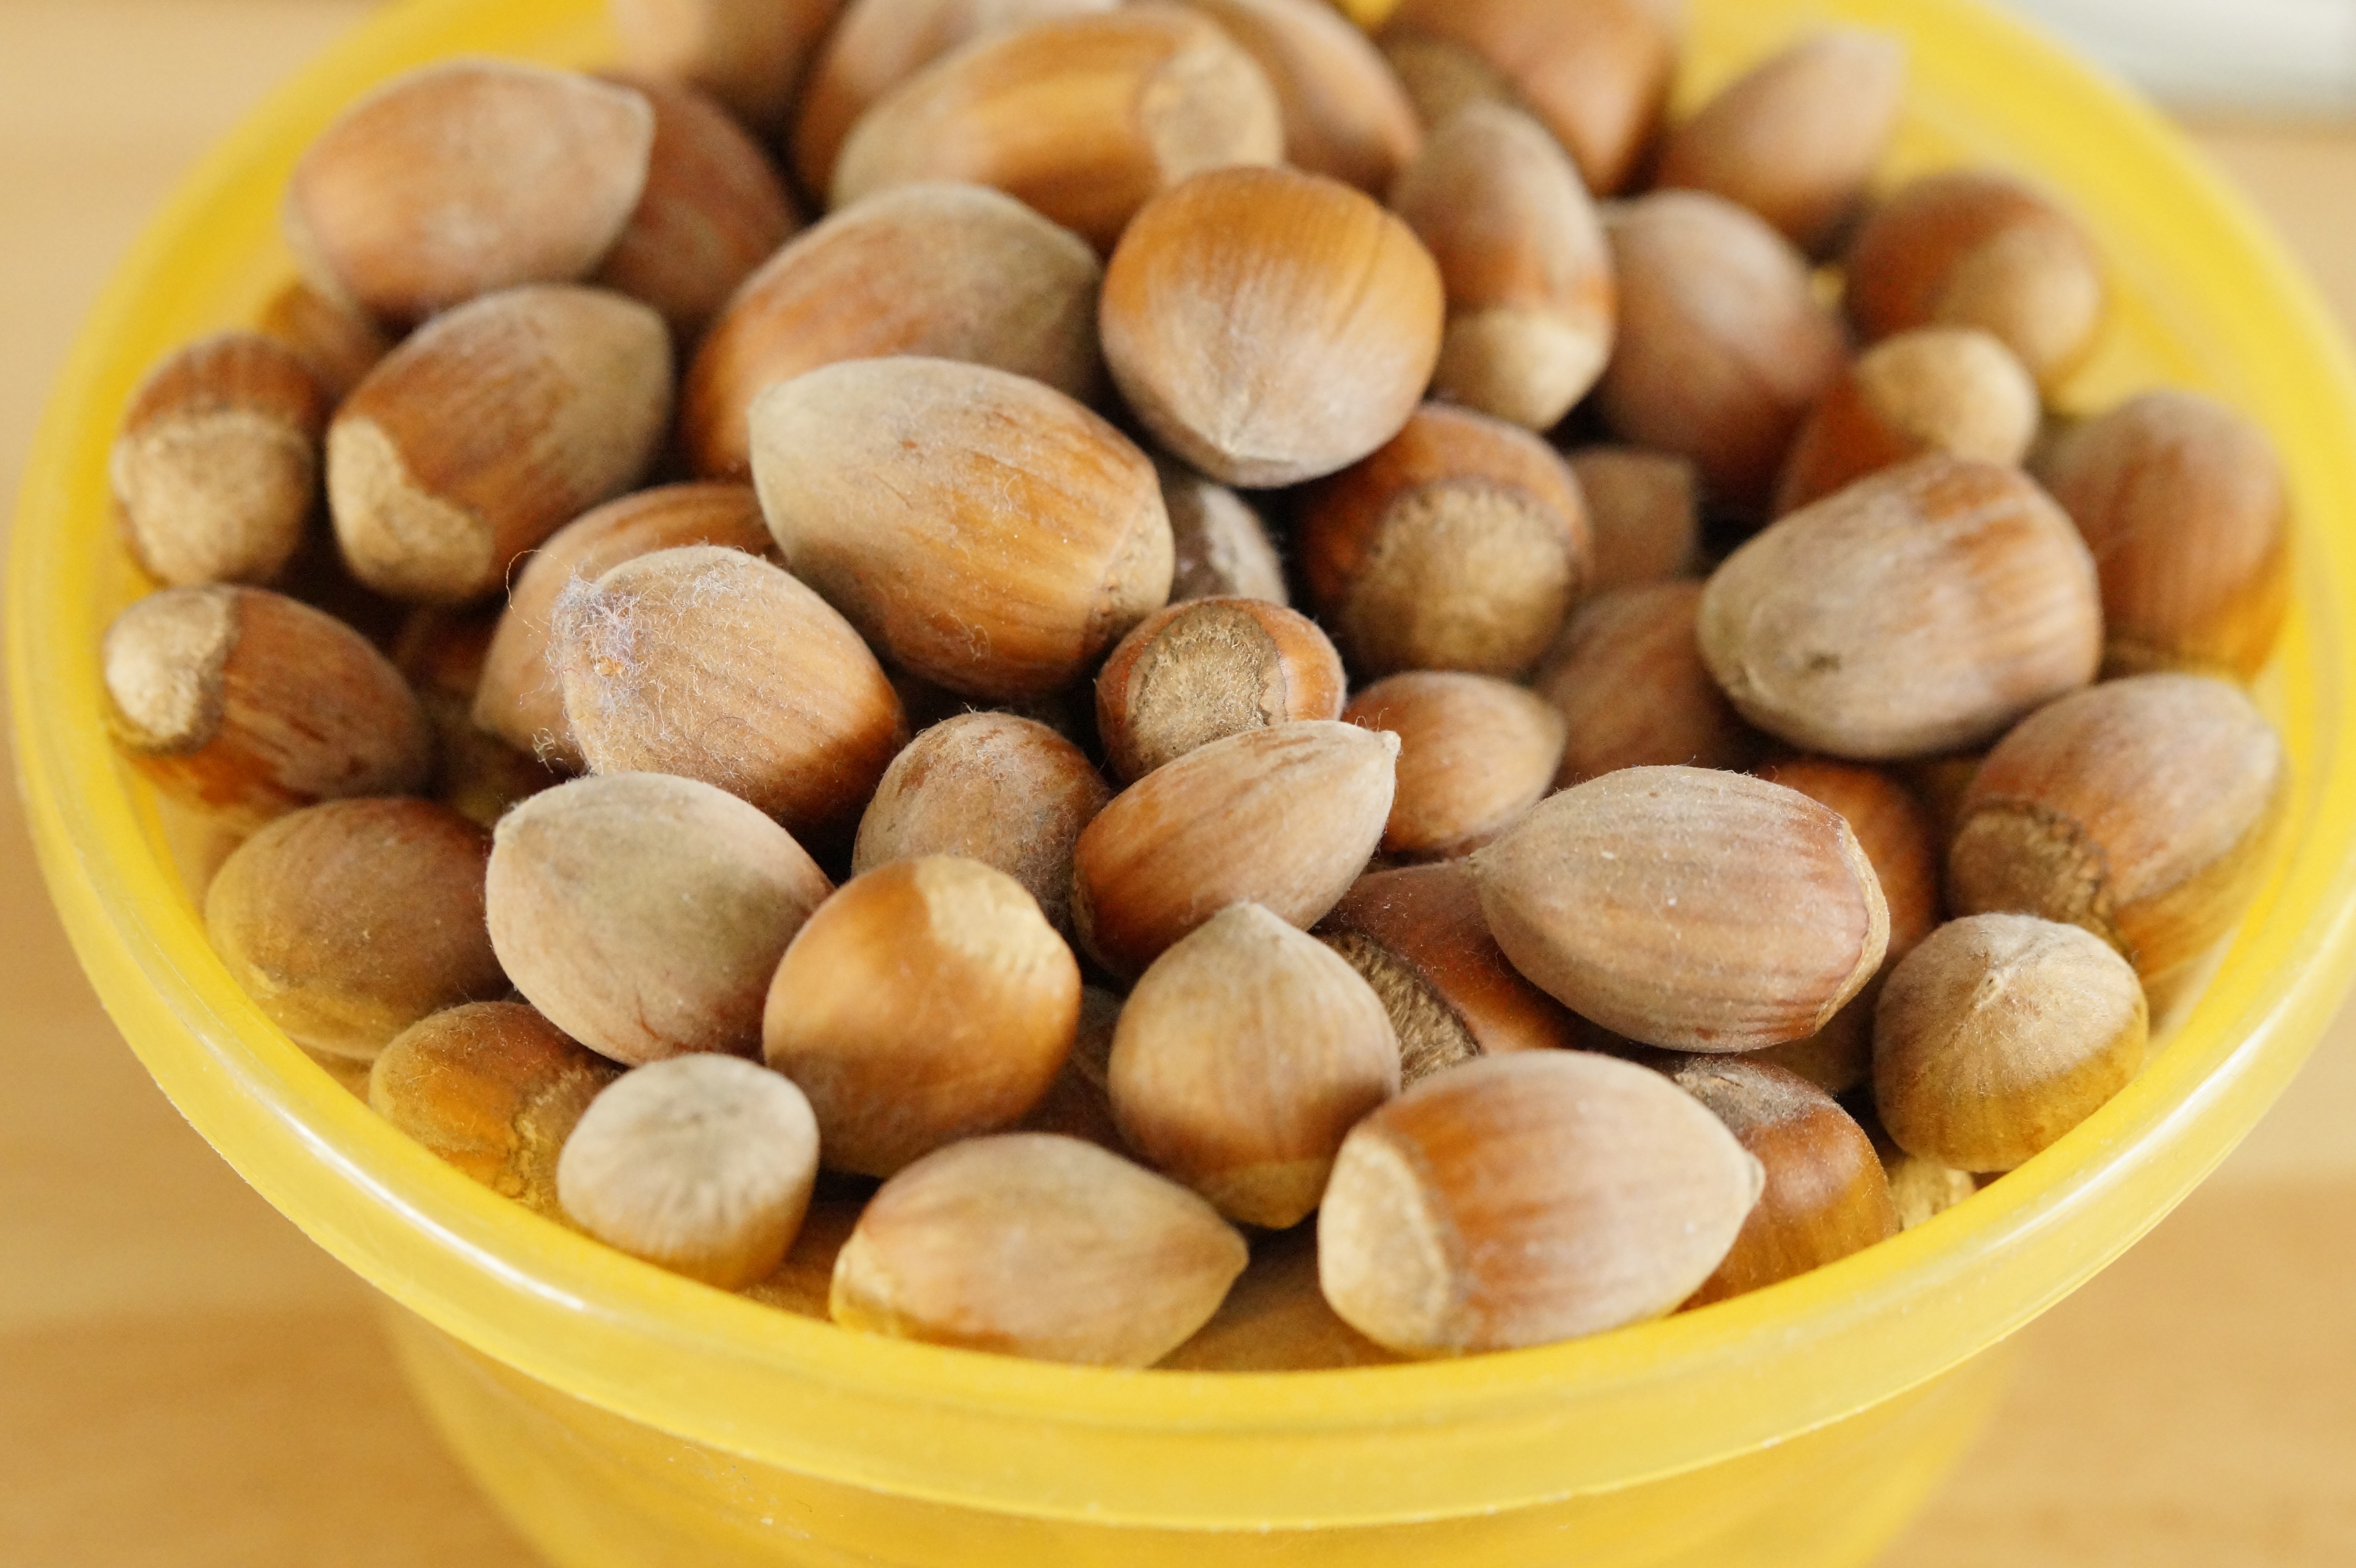
plant, fruit, bowl, food, produce, autumn, brown, nut, eat, still life, shell, nuts, full, tasty, fruits, hazelnut, many, collected, mass, hazelnuts, nutritious, quantitative, flowering plant, land plant, nuts seeds